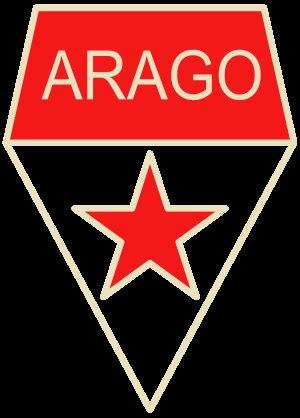
Jules Vandooren, né le 30 décembre 1908 à Armentières et mort le 7 janvier 1985 à Calais, est un footballeur international et entraîneur français.